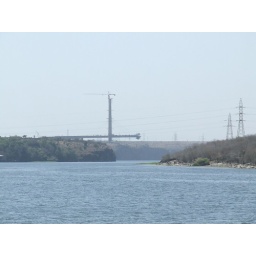
Kota Collapsed bridge over Chambal river